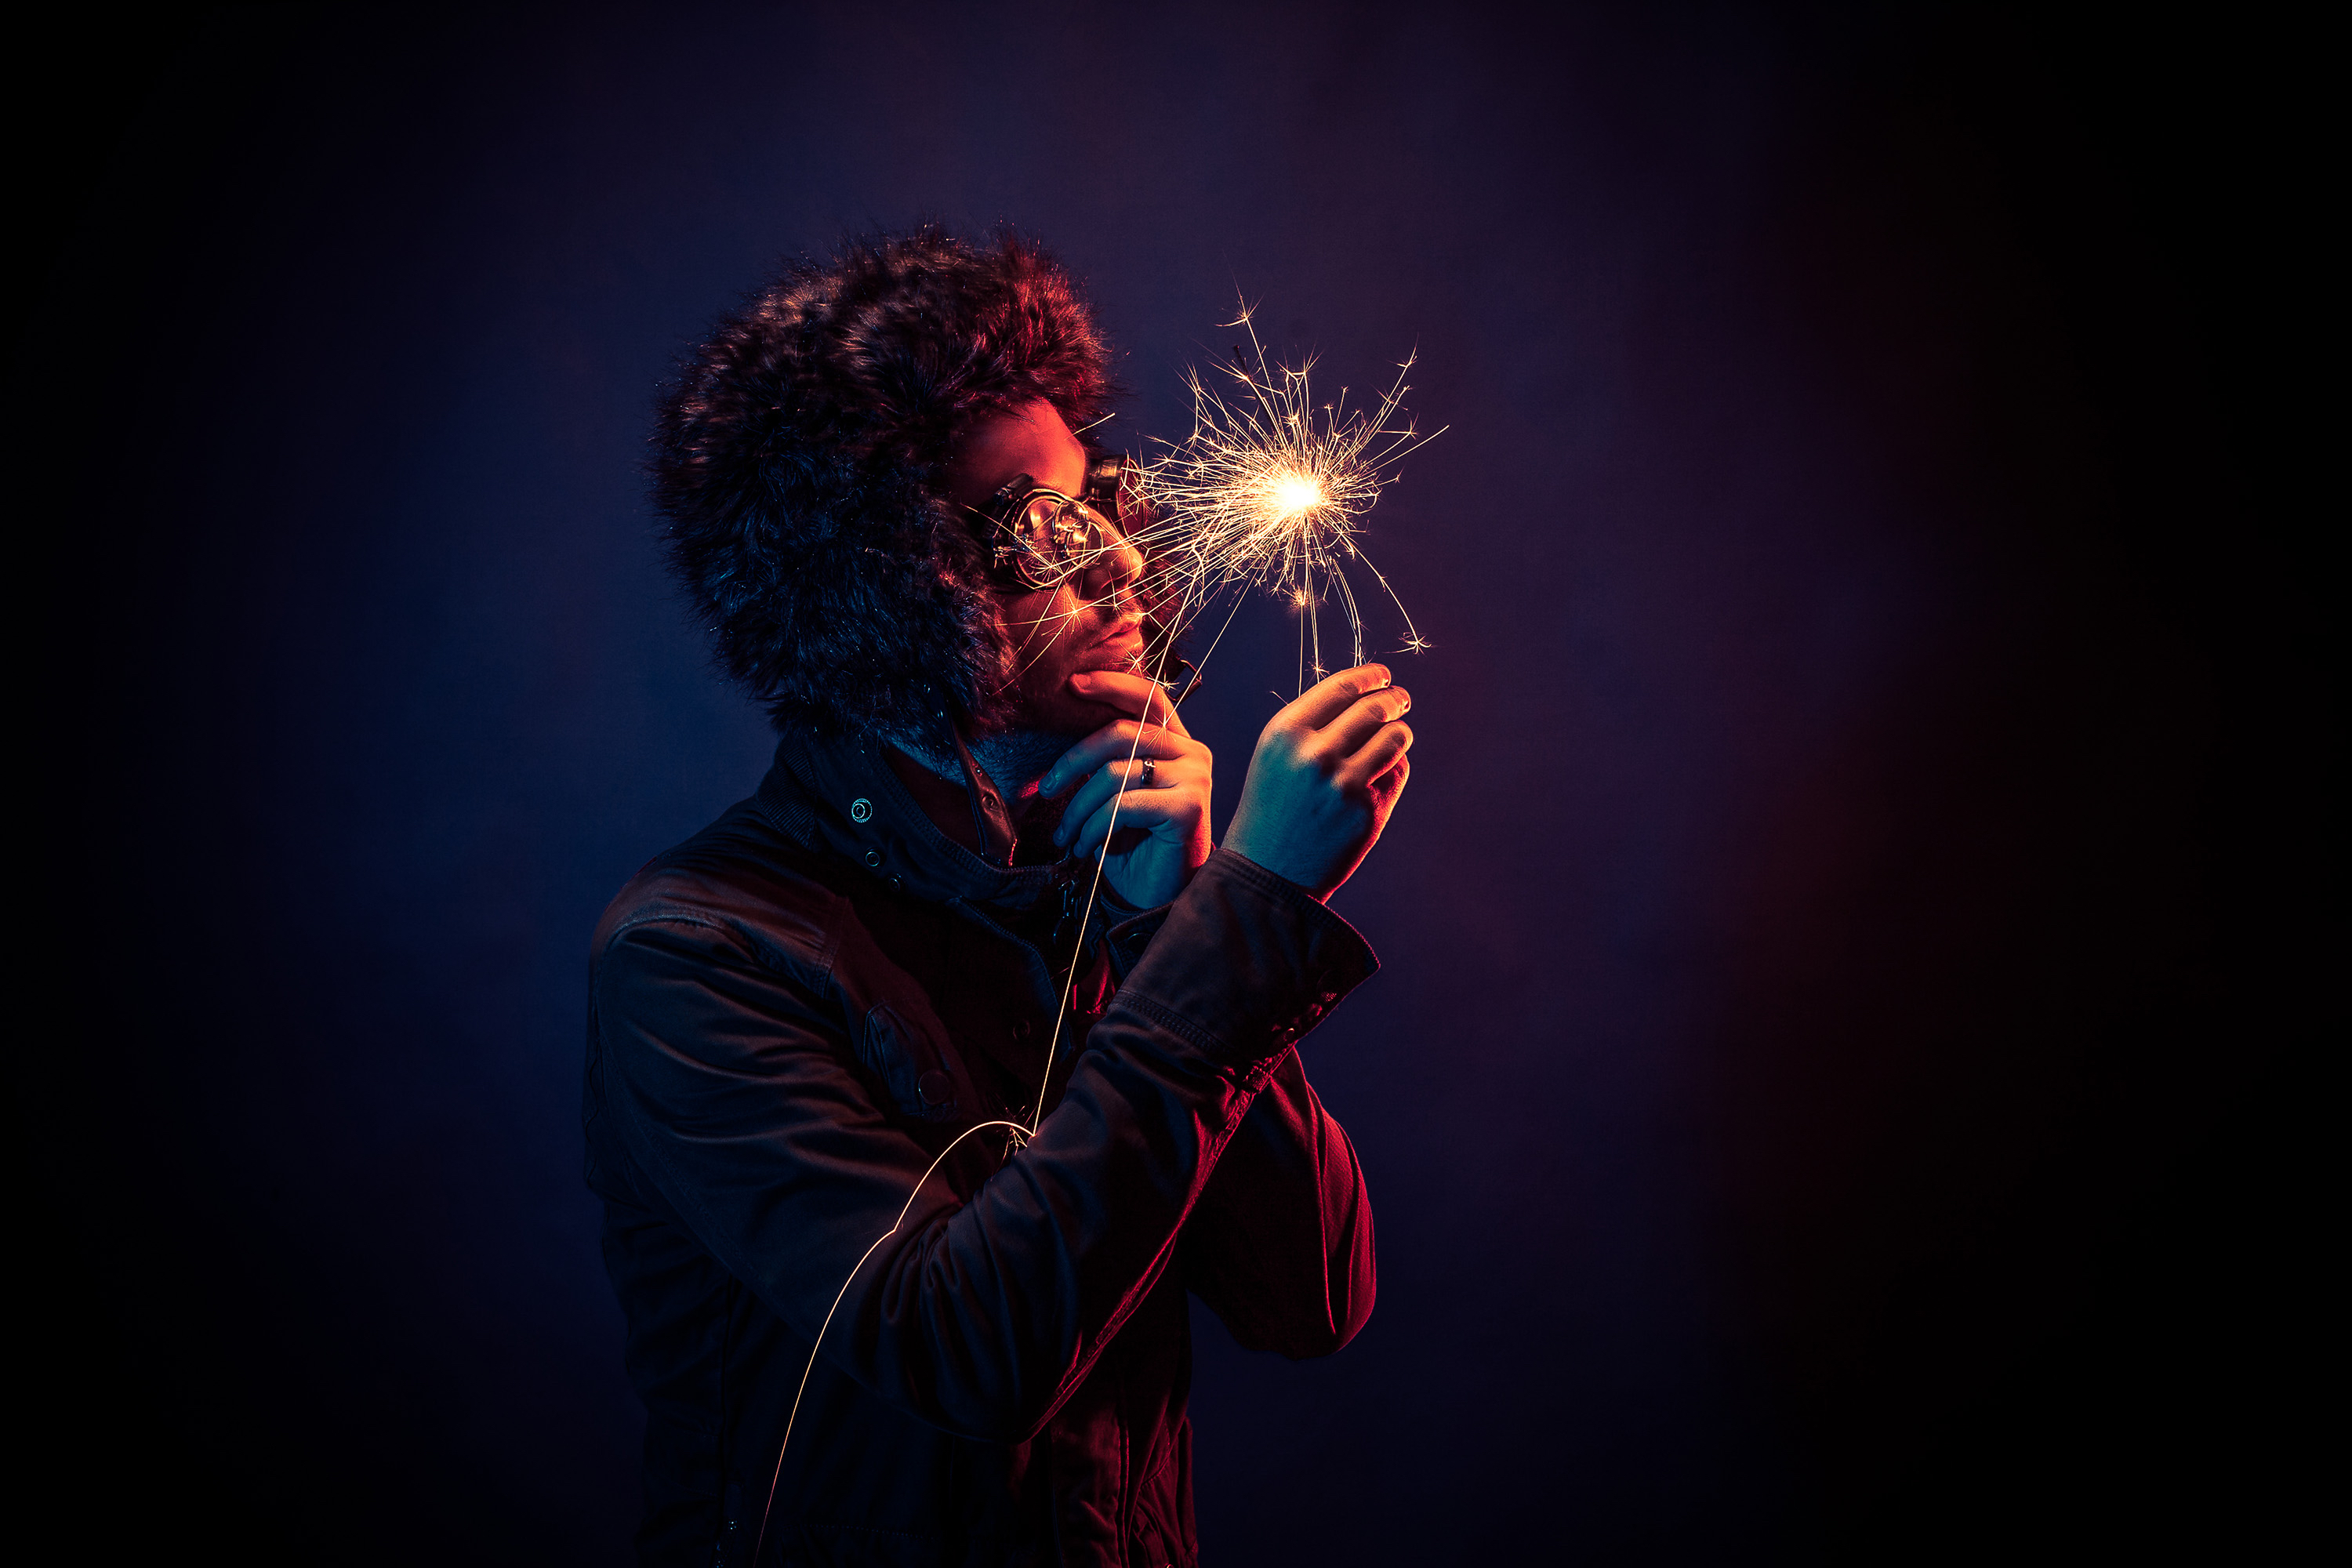
sparkler, concert, darkness, performance art, stage, performance, event, performing arts